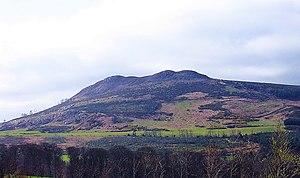
Le Little Sugar Loaf, aussi appelé Giltspur Mountain est un sommet des montagnes de Wicklow culminant à 342 mètres d'altitude, en Irlande, au sud de Bray. Le Great Sugar Loaf se trouve à l'ouest-sud-ouest, sur l'autre côté de la route N11 reliant Wicklow à Dublin. Sur son versant oriental passe la route R761 qui mène de Bray à Greystones et le sépare de Bray Head. Il est facilement identifiable par son double sommet qui contraste avec les autres hauteurs de la région aux pentes généralement plus régulières. Composé de quartzite formé au Cambrien, il contraste avec les sommets de granite du Dévonien à l'ouest de Great Sugar Loaf.